Piezotronics

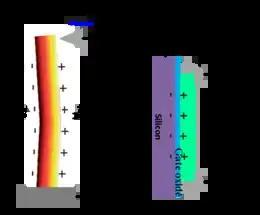
Working mechanism for piezoelectric devices with one end of the piezoelectric material is fixed. The induced piezopotential distribution is similar to the applied gate voltage in a traditional field-effect transistor, as shown in (b).

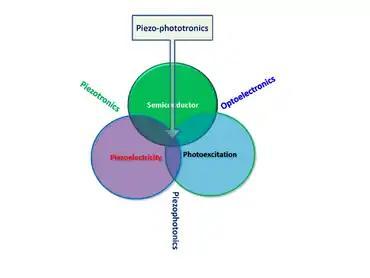
Schematic diagram showing the three-way coupling among piezoelectricity, photoexcitation and semiconductor.

Due to the non-central symmetry in materials such as the wurtzite structured ZnO, GaN and InN, a piezopotential is created in the crystal by applying a stress. Owing to the simultaneous possession of piezoelectricity and semiconductor properties, the piezopotential created in the crystal has a strong effect on the carrier transport process.